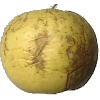
Label: Apple Golden 1